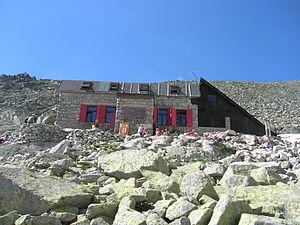
Le Rysy est un sommet de la chaîne des Hautes Tatras, dans l'arc extérieur des Carpates, sur la frontière entre la Pologne et la Slovaquie. Il culmine à 2 503 mètres d'altitude en Slovaquie. Sur son versant septentrional, à 2 499,6 mètres d'altitude, se trouve le point culminant de la Pologne.
Les Hautes Tatras sont une chaîne de montagnes située dans le massif des Tatras, à la frontière de la Slovaquie et de la Pologne. Elles sont classées « réserve de biosphère » par l'Unesco. Elles sont surnommées « les plus petites hautes montagnes du monde » ou « Alpes en miniature » : en effet, sur seulement 26 kilomètres de longueur, la chaîne possède dix sommets de plus de 2 600 mètres d'altitude. La région est protégée au sein des parcs nationaux polonais et slovaque des Tatras.